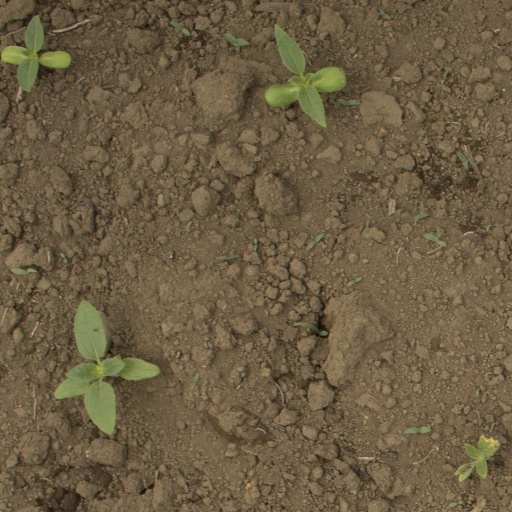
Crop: Jerusalem artichoke